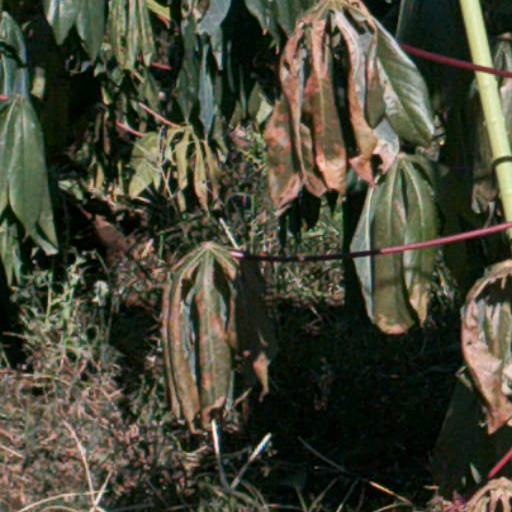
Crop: cassava